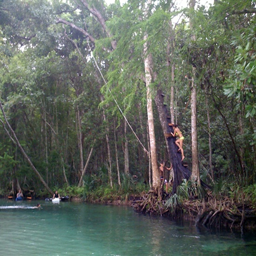
swinging from a tree ... what memories this brings back .